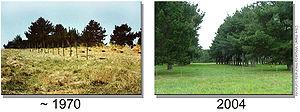
Première tentative d’agroforesterie de Clive Wawn (en Australie)
Le mérinos est une race ovine originaire d'Espagne élevée principalement pour sa laine. Dès 1801, Bonaparte, 1ᵉʳ Consul lança un vaste projet d’élevage, visant à la production en quantité, a la fois lainière, pour s'affranchir du quasi-monopole anglais du coton, et bouchère.
L’agroforesterie est un mode d’exploitation des terres agricoles associant des arbres et des cultures ou de l'élevage. L'association arbres et agricultures présente des avantages considérables notamment dans le domaine de la protection des sols.